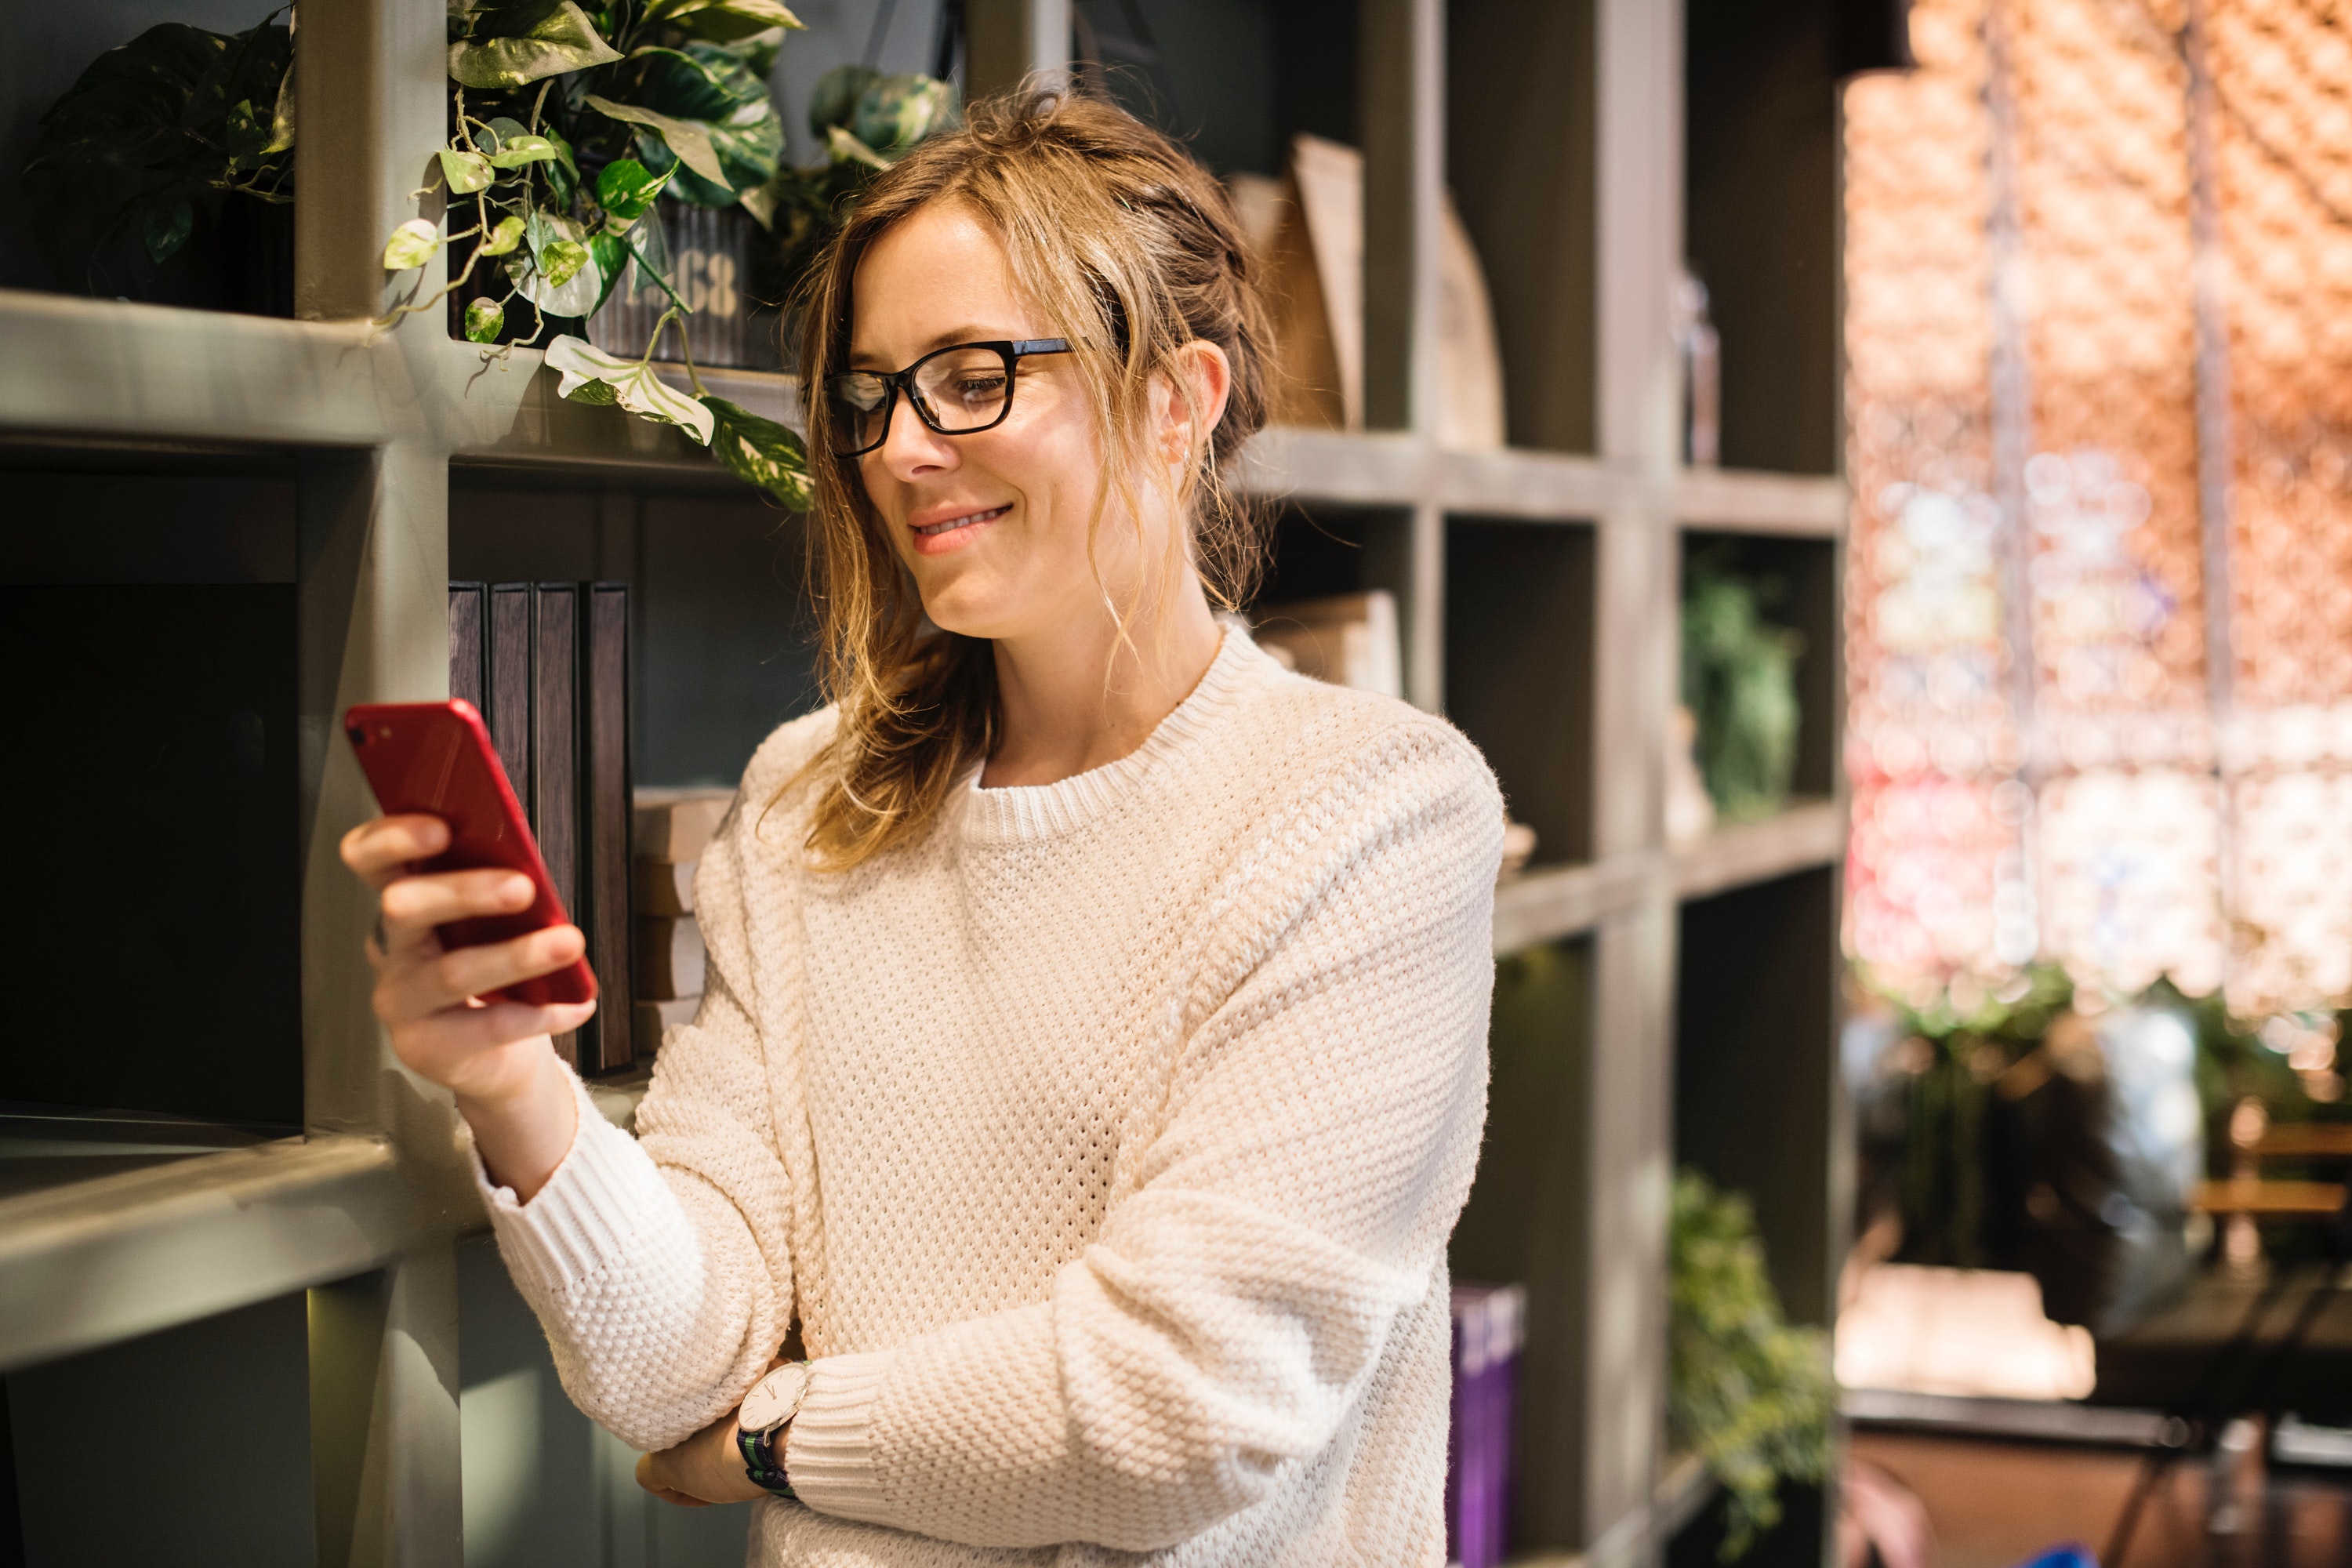
eyewear, glasses, shoulder, blond, photography, technology, hand, room, vision care, brown hair, top, street fashion